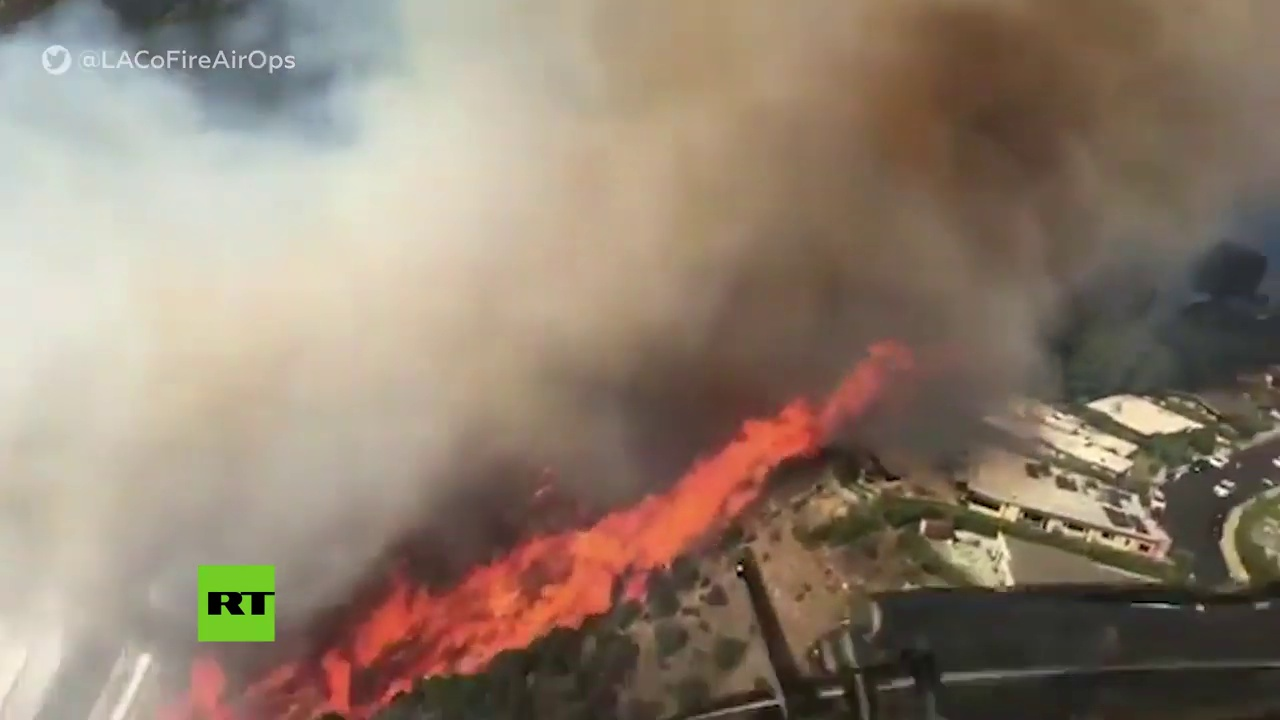
Fire: yes
Smoke: yes